Oregon Route 216

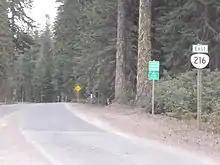
Start of Oregon Route 216

The Wapinitia Highway was originally designated part of OR 50. In 1950, it was redesignated OR 52, as the OR 50 designation was moved to the Warm Springs Highway No. 53, and is now part of US 26. In 1952, when the former OR 90 was renumbered OR 52 to conform to its intersection with ID 52, the Wapinitia Highway was renumbered as part of OR 216.